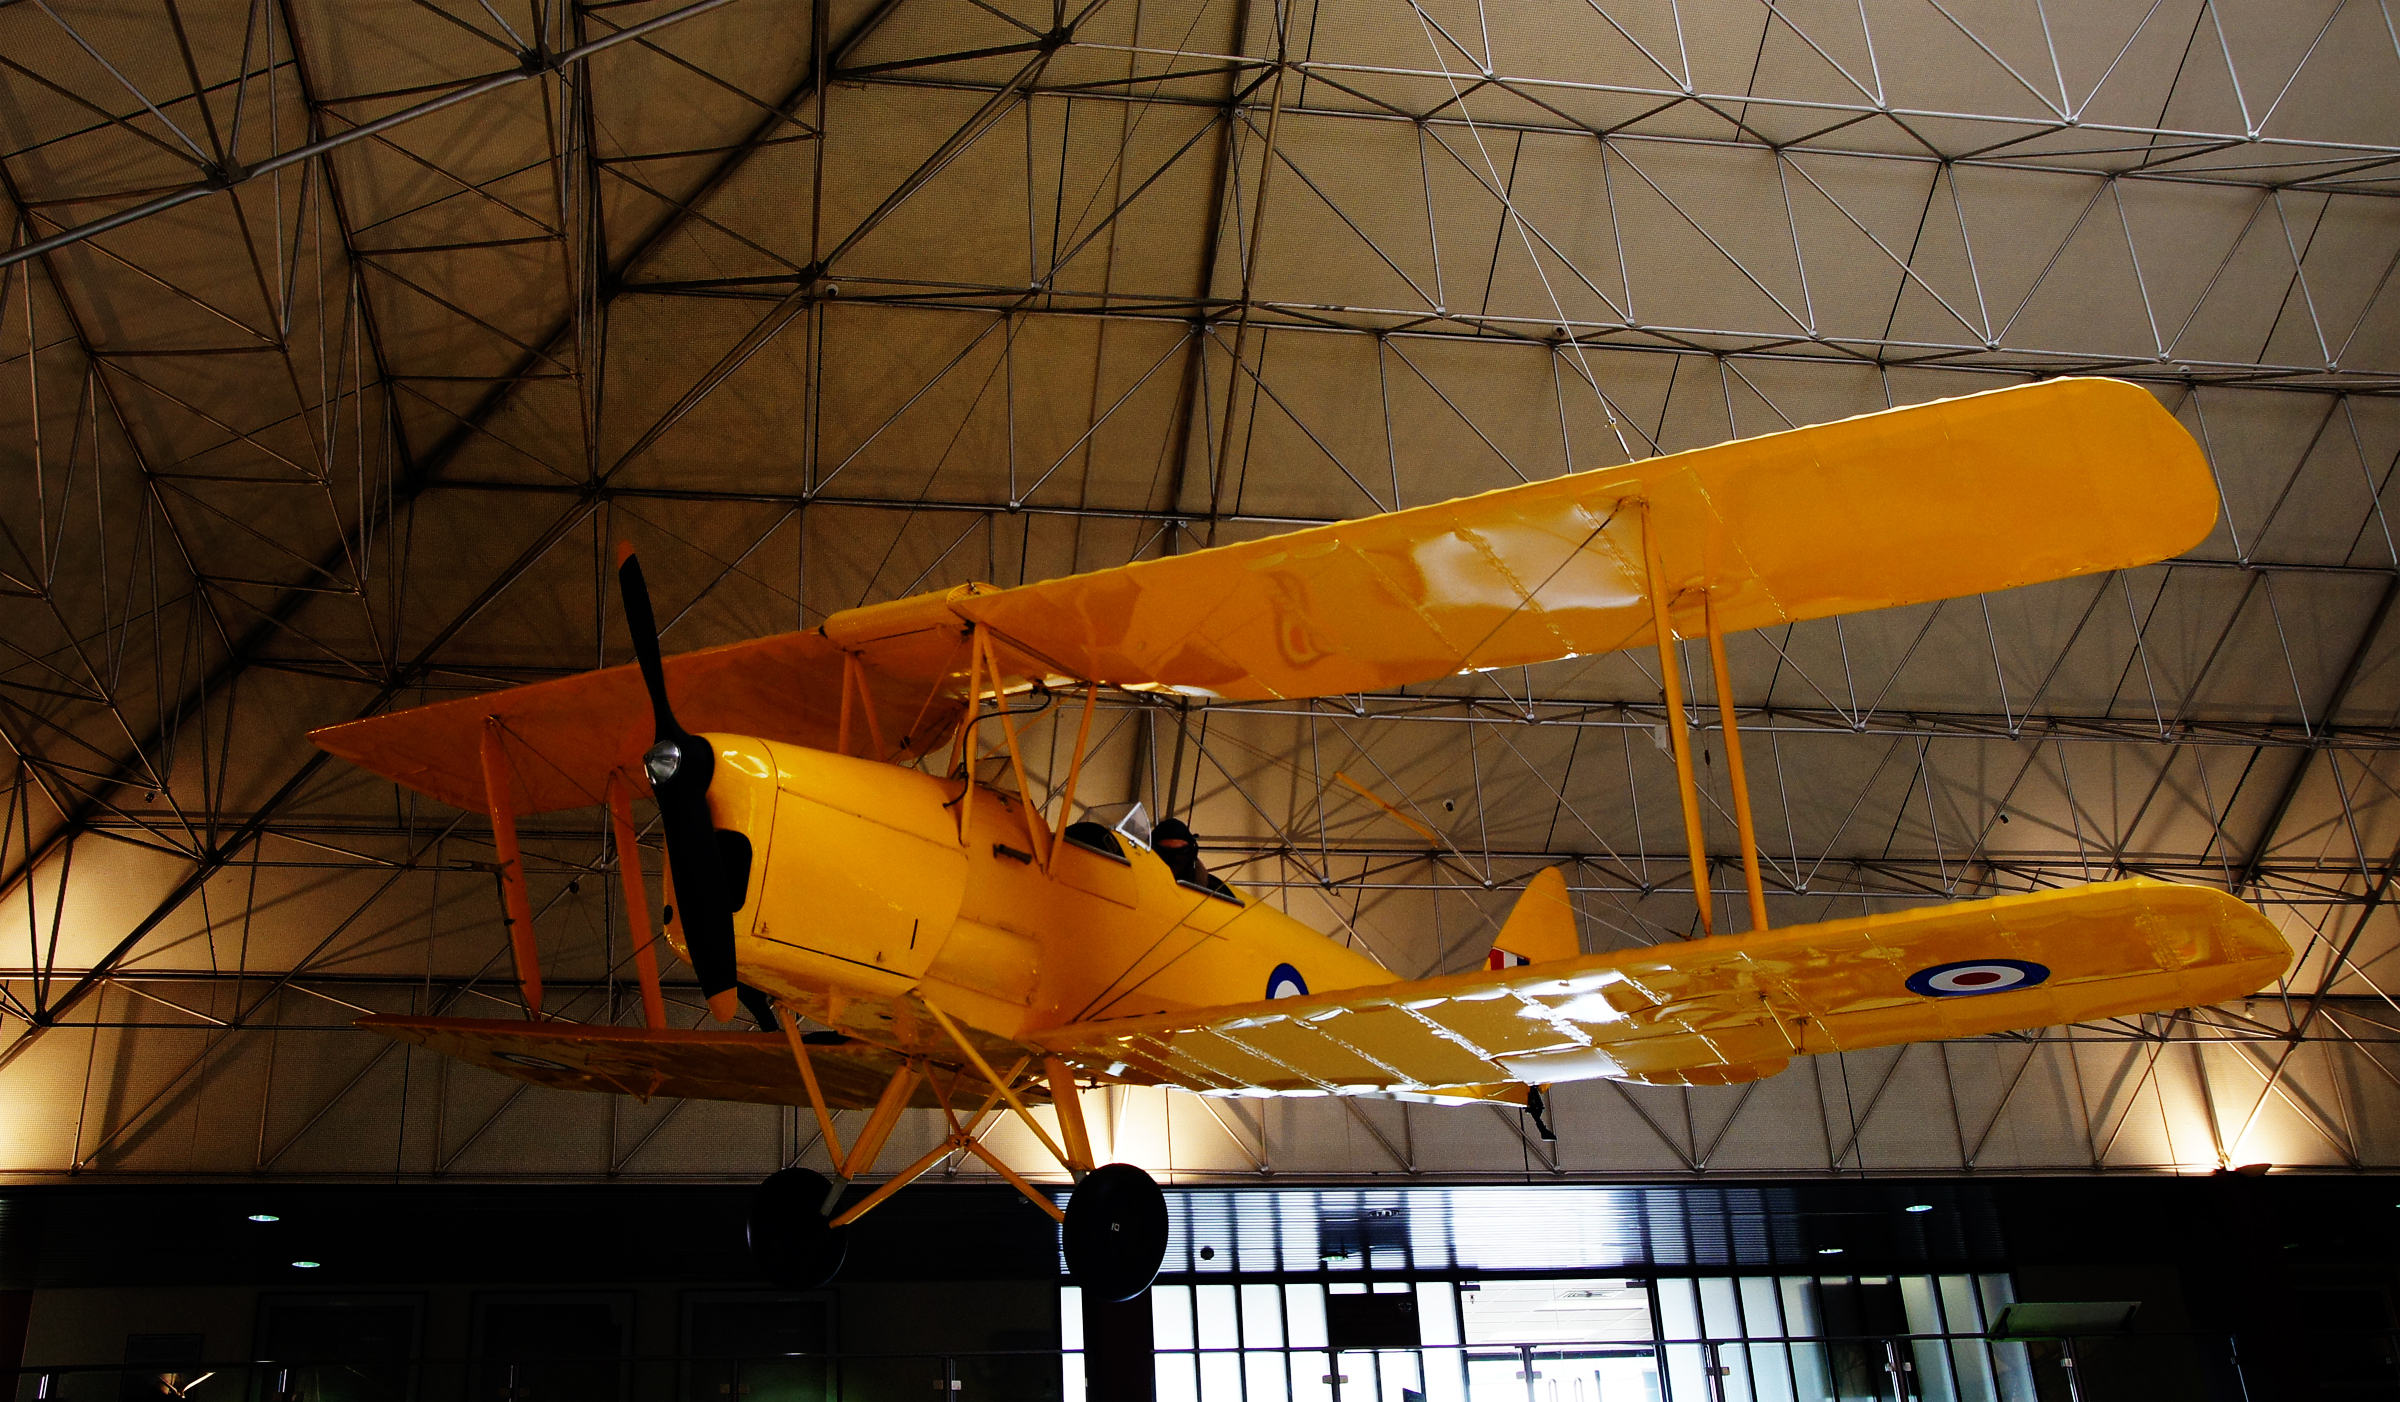
wing, airplane, aircraft, vehicle, aviation, flight, yellow, biplane, sonydslra580, aircraftdisplays, aircraftww1, tigermoth, atmosphere of earth